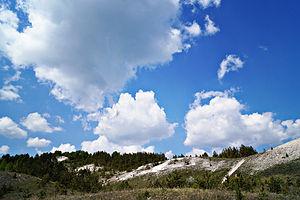
Le Parc national de Khvalynsky englobe un plateau surélevé de collines de craie du plateau de la Volga, couvertes de forêts mixtes de chêne-tilleul et de conifères, le long du côté ouest de la Volga. Il se trouve à environ 1 000 km au nord de la mer Caspienne, dans l'Oblast de Saratov surplombant le réservoir de Saratov. L'extrémité nord se trouve à environ 10 km à l'ouest de la ville de Khvalynsk, et environ 200 km au nord-est de Saratov sur la Volga. Couvrant environ 255 km² de superficie, Khvalynsky est réparti en trois sections. Le parc a été officiellement formé en 1994.